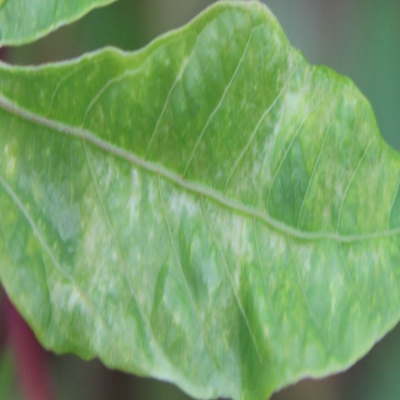
Crop: Cassava
Condition: green mite